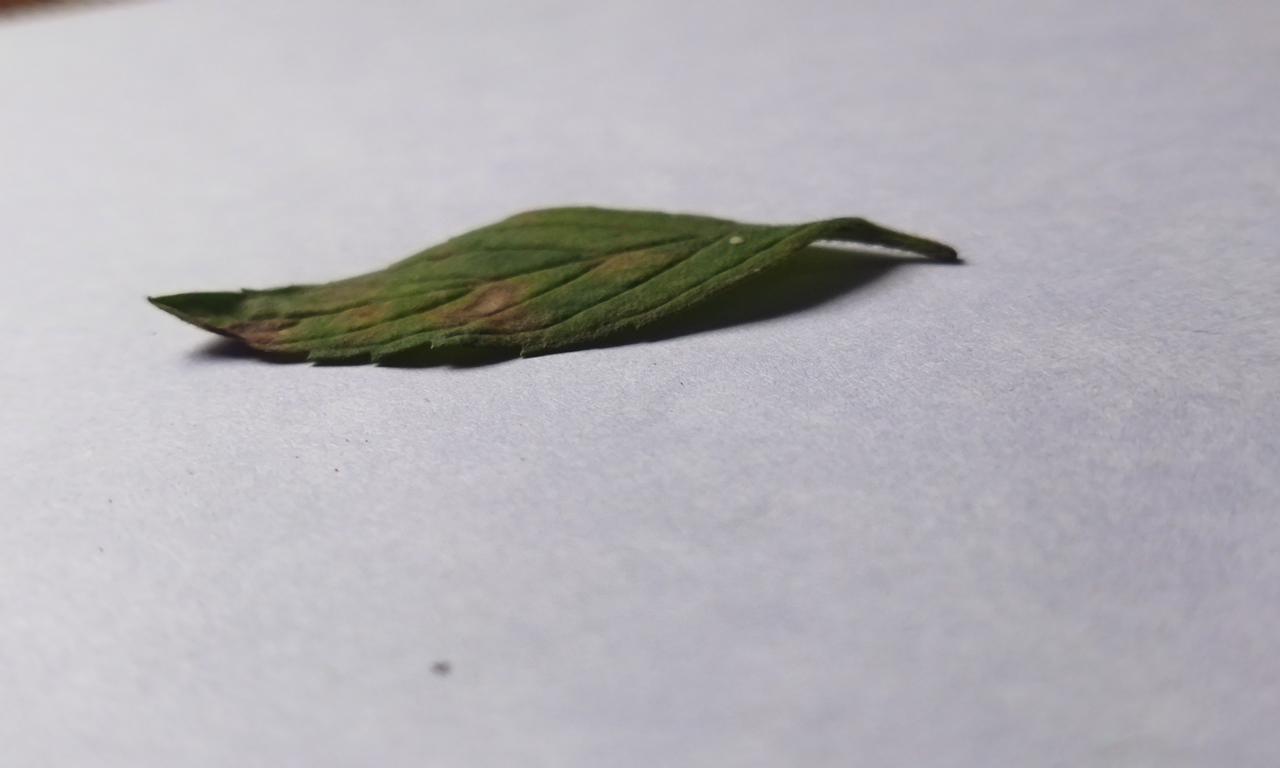
Label: Spoiled